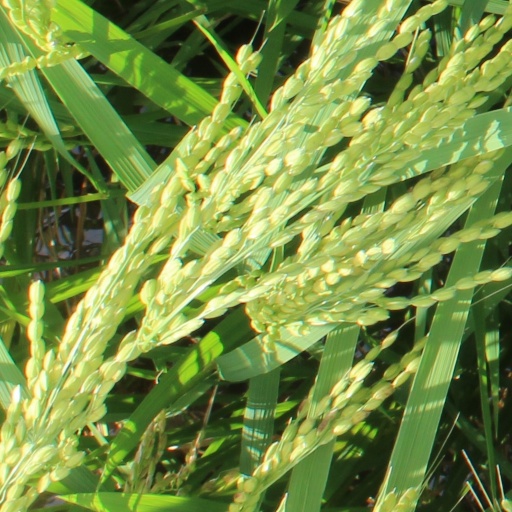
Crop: rice